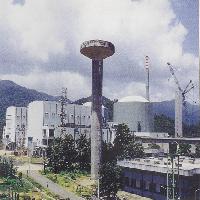
Weather: cloudy or overcast